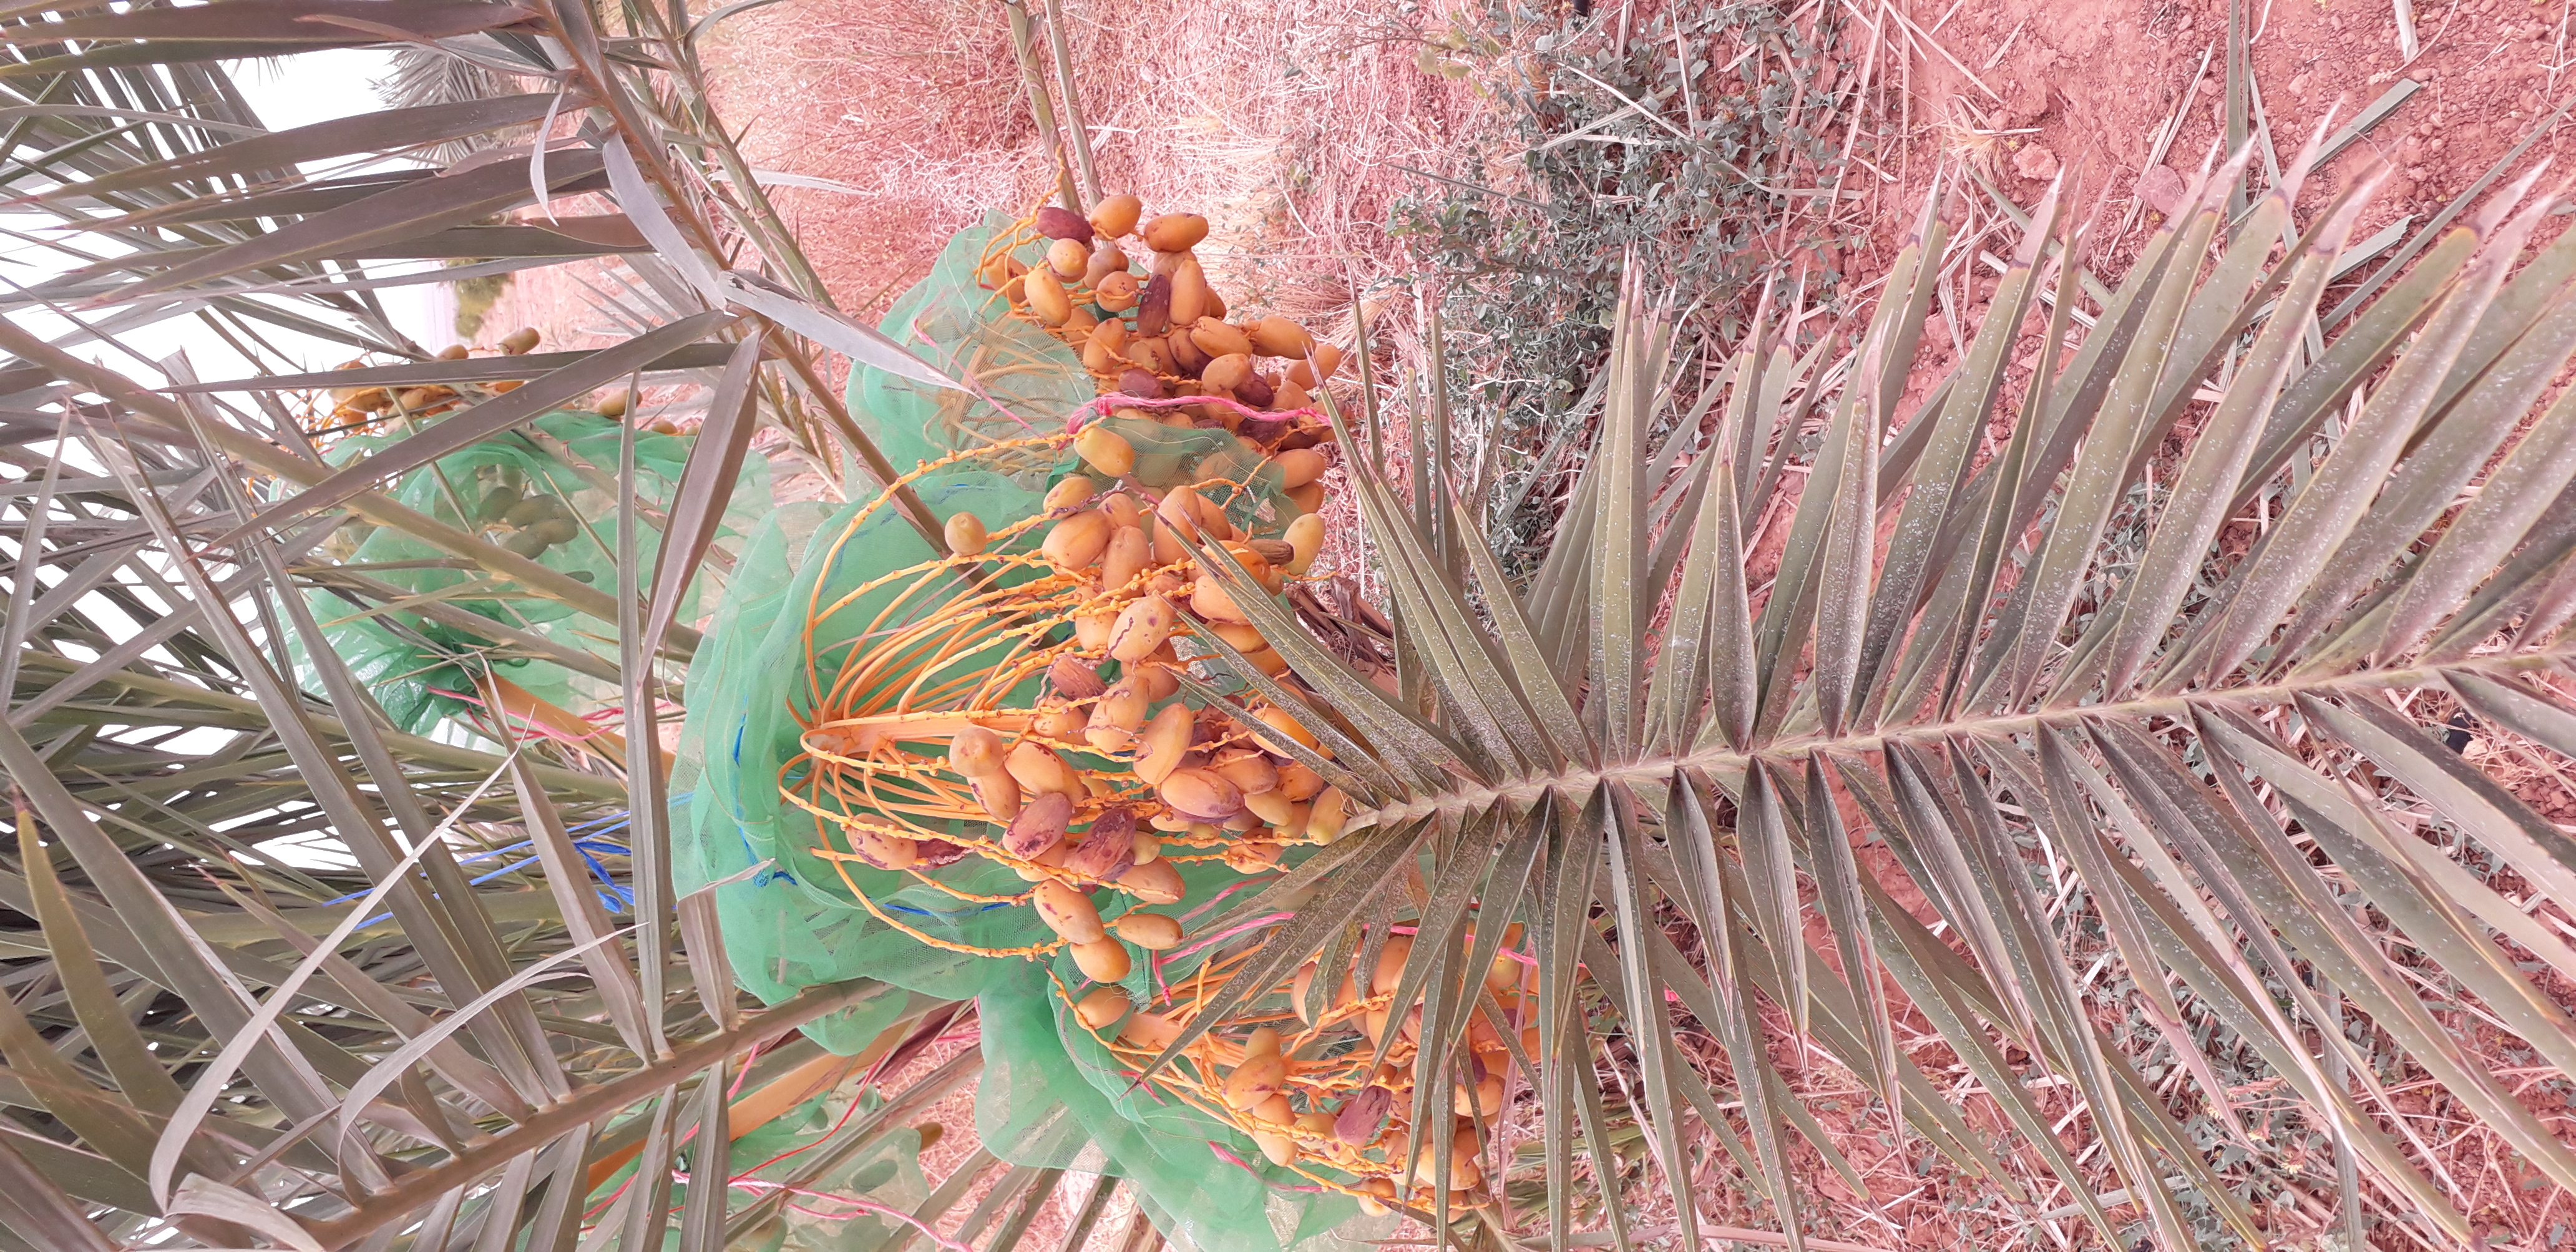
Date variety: Boumajhoul